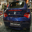
Label: automobile